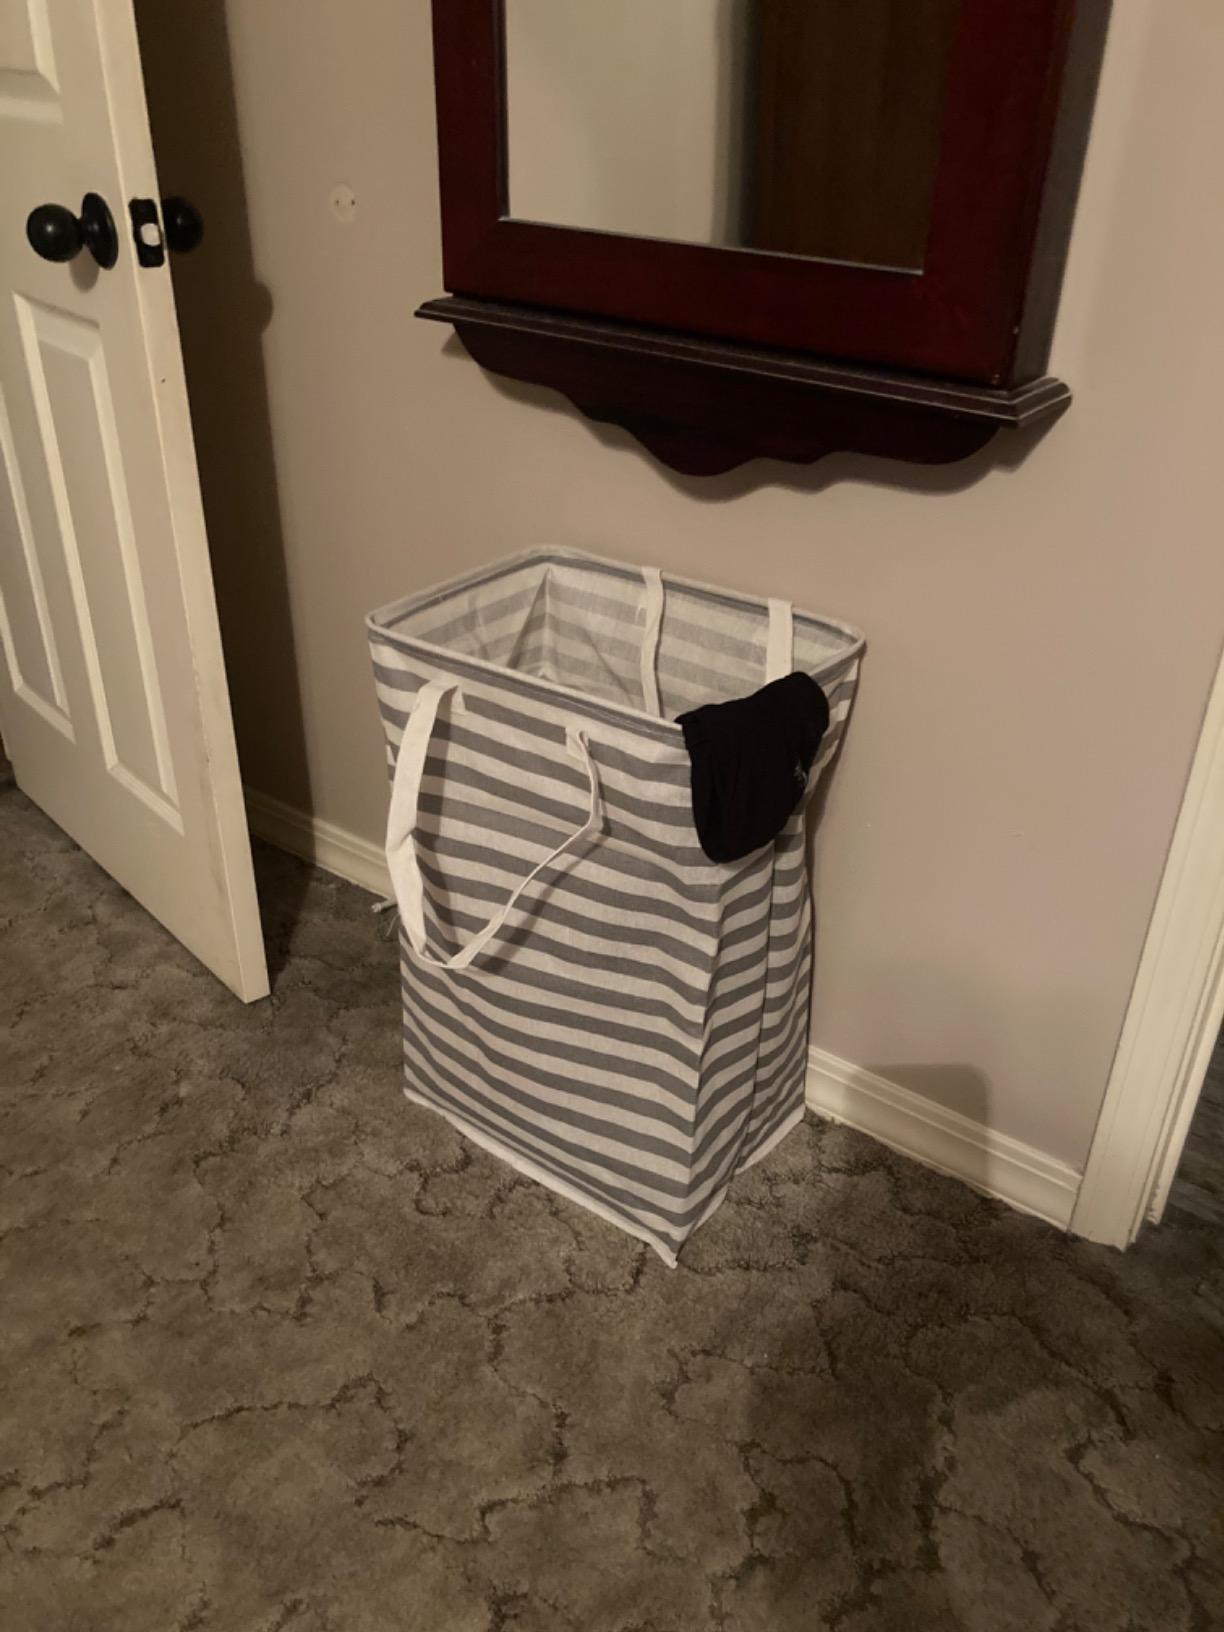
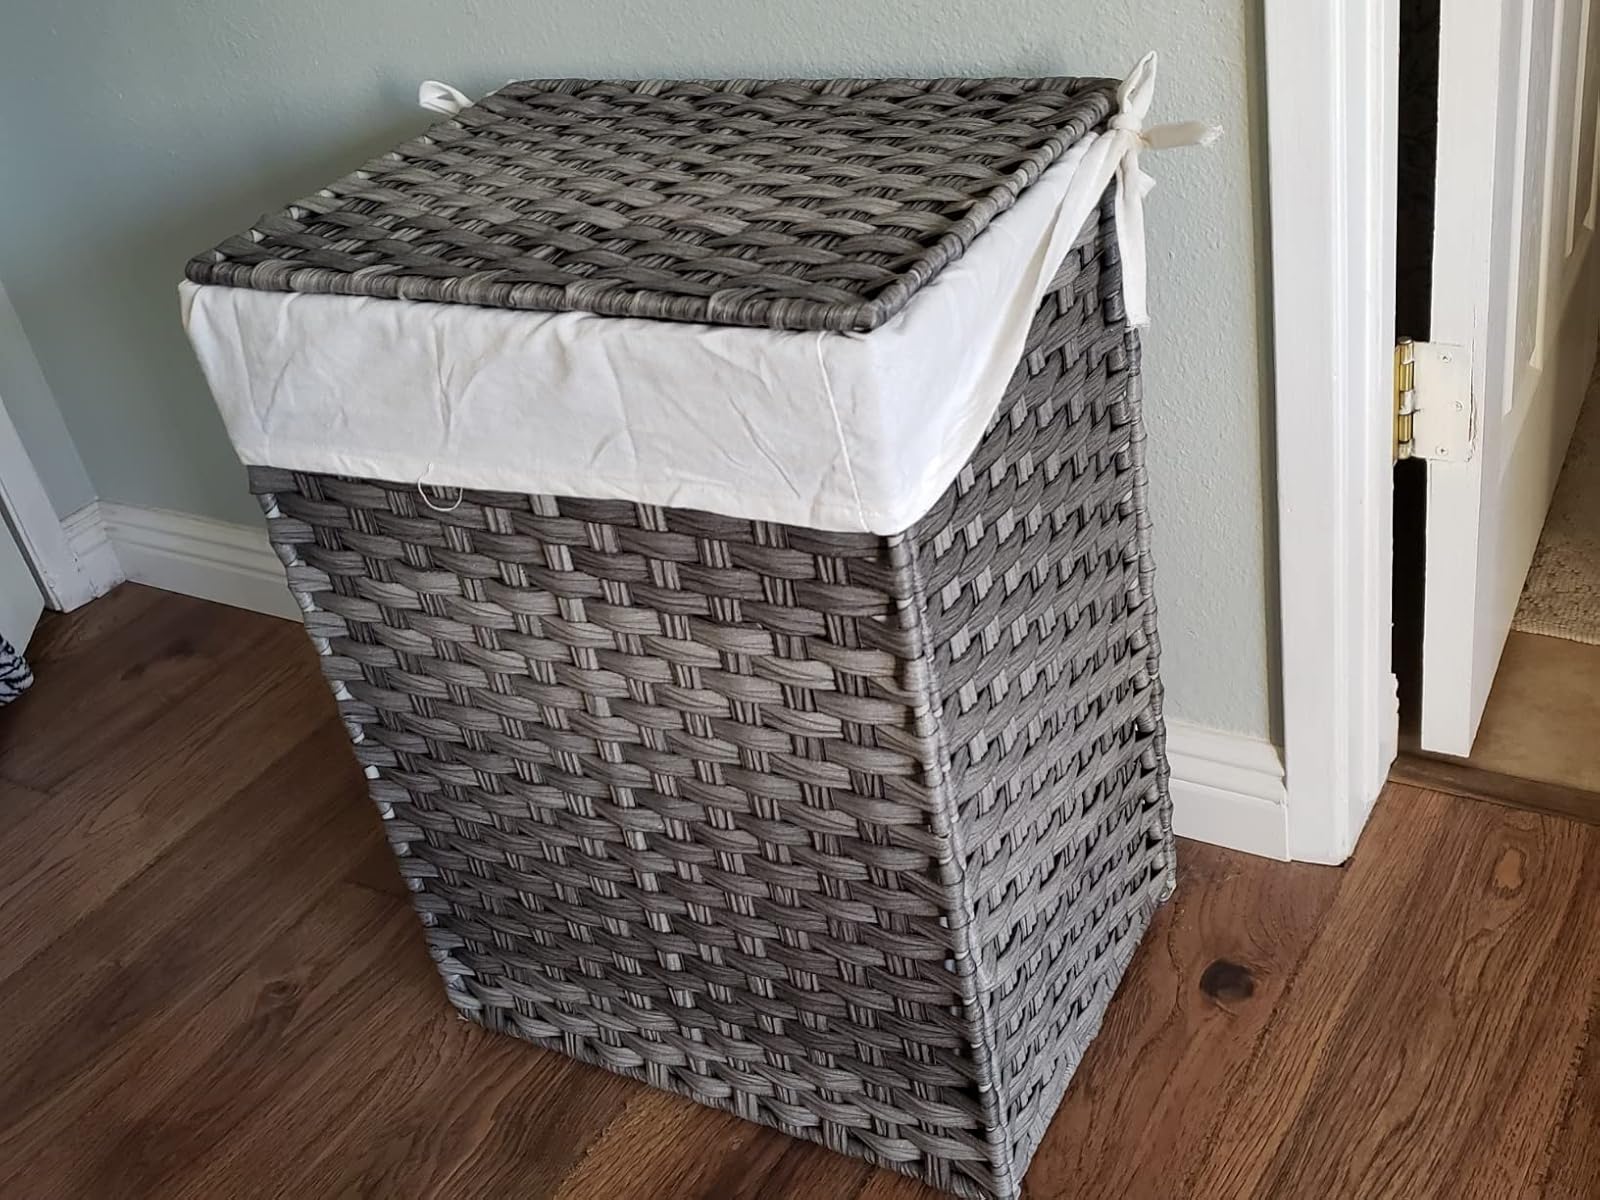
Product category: items_hamper
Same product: no